Revolutionary Communist Party (UK, 1978)

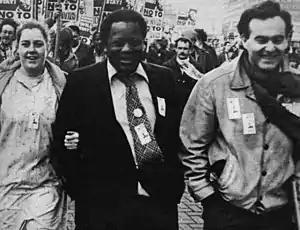
George Roucou, marching to freedom, with his wife Kay and Workers Against Racism organiser Charles Longford

The party's Workers Against Racism campaign fought many deportation threats, like George Roucou's, on the grounds that British immigration law was racist. Roucou was a shop steward in the building workers' union UCATT in Manchester. Workers Against Racism helped to organise a campaign culminating in a one-day strike and demonstration by his fellow council workers on 6 February 1987. On 13 March 1987, with 500 protesting outside, the Home Office appeal panel reversed Roucou's deportation order. On 11 June 1985, Metso Moncrieffe was arrested and held by police pending a deportation order. Workers Against Racism campaigners raised the case, disrupting a test match at the Edgbaston cricket ground in July 1985 with a Metso Must Stay banner and helping to build a 1,000-strong march for him in December 1986. In September 1987, Moncrieffe's deportation order was overturned.